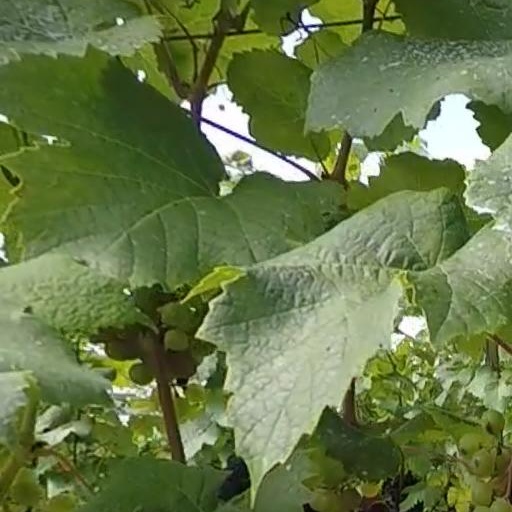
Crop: grape